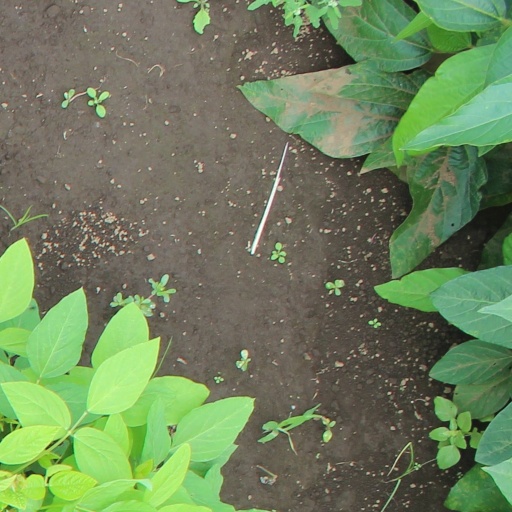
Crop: soybean